Hellingly Hospital Railway

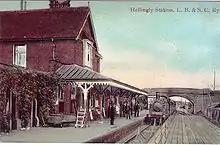
Hellingly Station in the early 20th century, showing the wooden platform before it was shortened

In 1897, East Sussex County Council purchased of land at Park Farm, about three miles (5 km) north of Hailsham, from the Earl of Chichester, to be the site of a new county lunatic asylum that became Hellingly Hospital. Construction work on the hospital began in 1900, to the design of George Thomas Hine, who had designed the nearby Haywards Heath Asylum. Building materials were transported to the site by a mile (2 km) standard gauge private siding from the goods yard at Hellingly railway station on the Cuckoo Line. The connection was built by the asylum's builders, Joseph Howe & Company, and was authorised by the London, Brighton and South Coast Railway (LBSCR) on condition that East Sussex Council paid the cost, estimated at £1,700.